Mitsubishi Proudia

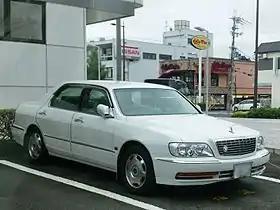
First-generation Mitsubishi Proudia (S32A)

The is a luxury sedan manufactured by Mitsubishi Motors, positioned below the flagship Dignity limousine (itself a lengthened version of the Proudia) in the company's range. Its name is a portmanteau derived from the English word "proud" and "diamond" (referring to the company's logo). The first generation was produced from late 1999 to 2001, while the second generation (a rebadged second-generation Nissan Fuga) was produced from 2012 to 2016.